Spanish parliamentarism

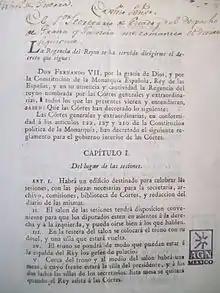
Regulations of the Cortes, 1813.

The agitated political life of the Contemporary Age in Spain was punctually reflected in each of the phases that Spanish parliamentarism went through.